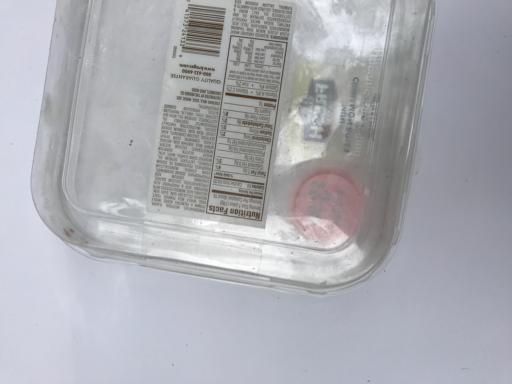
Label: plastic